James Tift Champlin

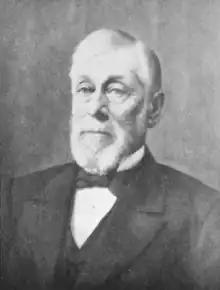

James Tift Champlin (June 9, 1811 – March 15, 1882) was the seventh President of Colby College, Maine, United States, from 1857-1873.